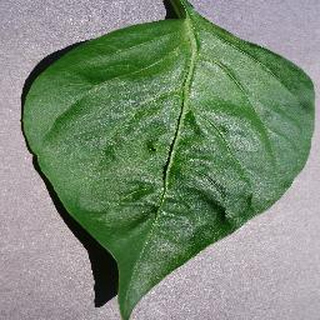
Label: healthy_bell_pepper